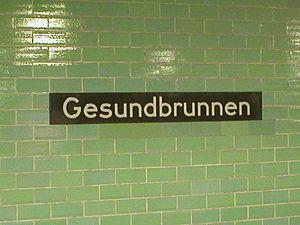
La liste des stations du métro de Berlin est une liste alphabétique complète des 173 stations du métro de Berlin. Des 96 quartiers de Berlin, 35 disposent d'au moins une station de métro. La plupart des stations se situent à Mitte, Kreuzberg et Charlottenbourg. L'importance du réseau métropolitain berlinois est indissociable des 166 stations de S-Bahn qui réseautent toute la ville pour un total de 339 stations.